Aerobic exercise

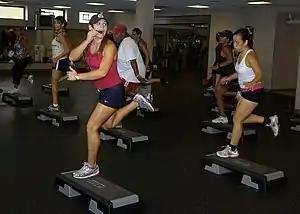
A step aerobics exercise instructor motivates her class to keep up the pace.

Aerobic exercise and fitness can be contrasted with anaerobic exercise, of which strength training and short-distance running are the most salient examples. The two types of exercise differ by the duration and intensity of muscular contractions involved, as well as by how energy is generated within the muscle. Common kettlebell exercises combine aerobic and anaerobic aspects. Allowing 24 hours of recovery between aerobic and strength exercise leads to greater fitness.